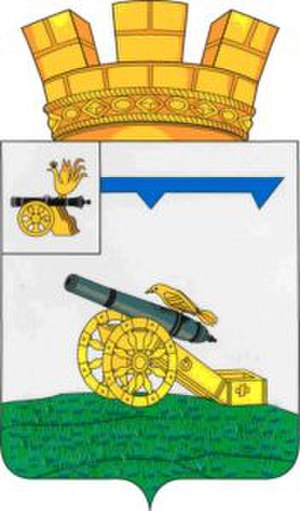
Vjazma (by)
Vjazma er en by i Smolensk oblast i Rusland, der ligger ved floden Vjazma, omkring 155 km østnordøst for Smolensk. Byen har 52.506 indbyggere.